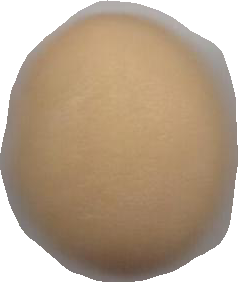
Variety: Grobogan